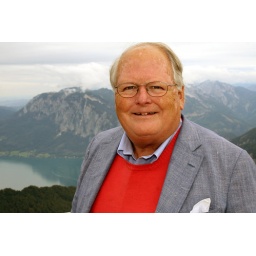
Thunderbird alumni take a train into the mountains near Bad Ischl, Austria, on Sept. 18, 2010.